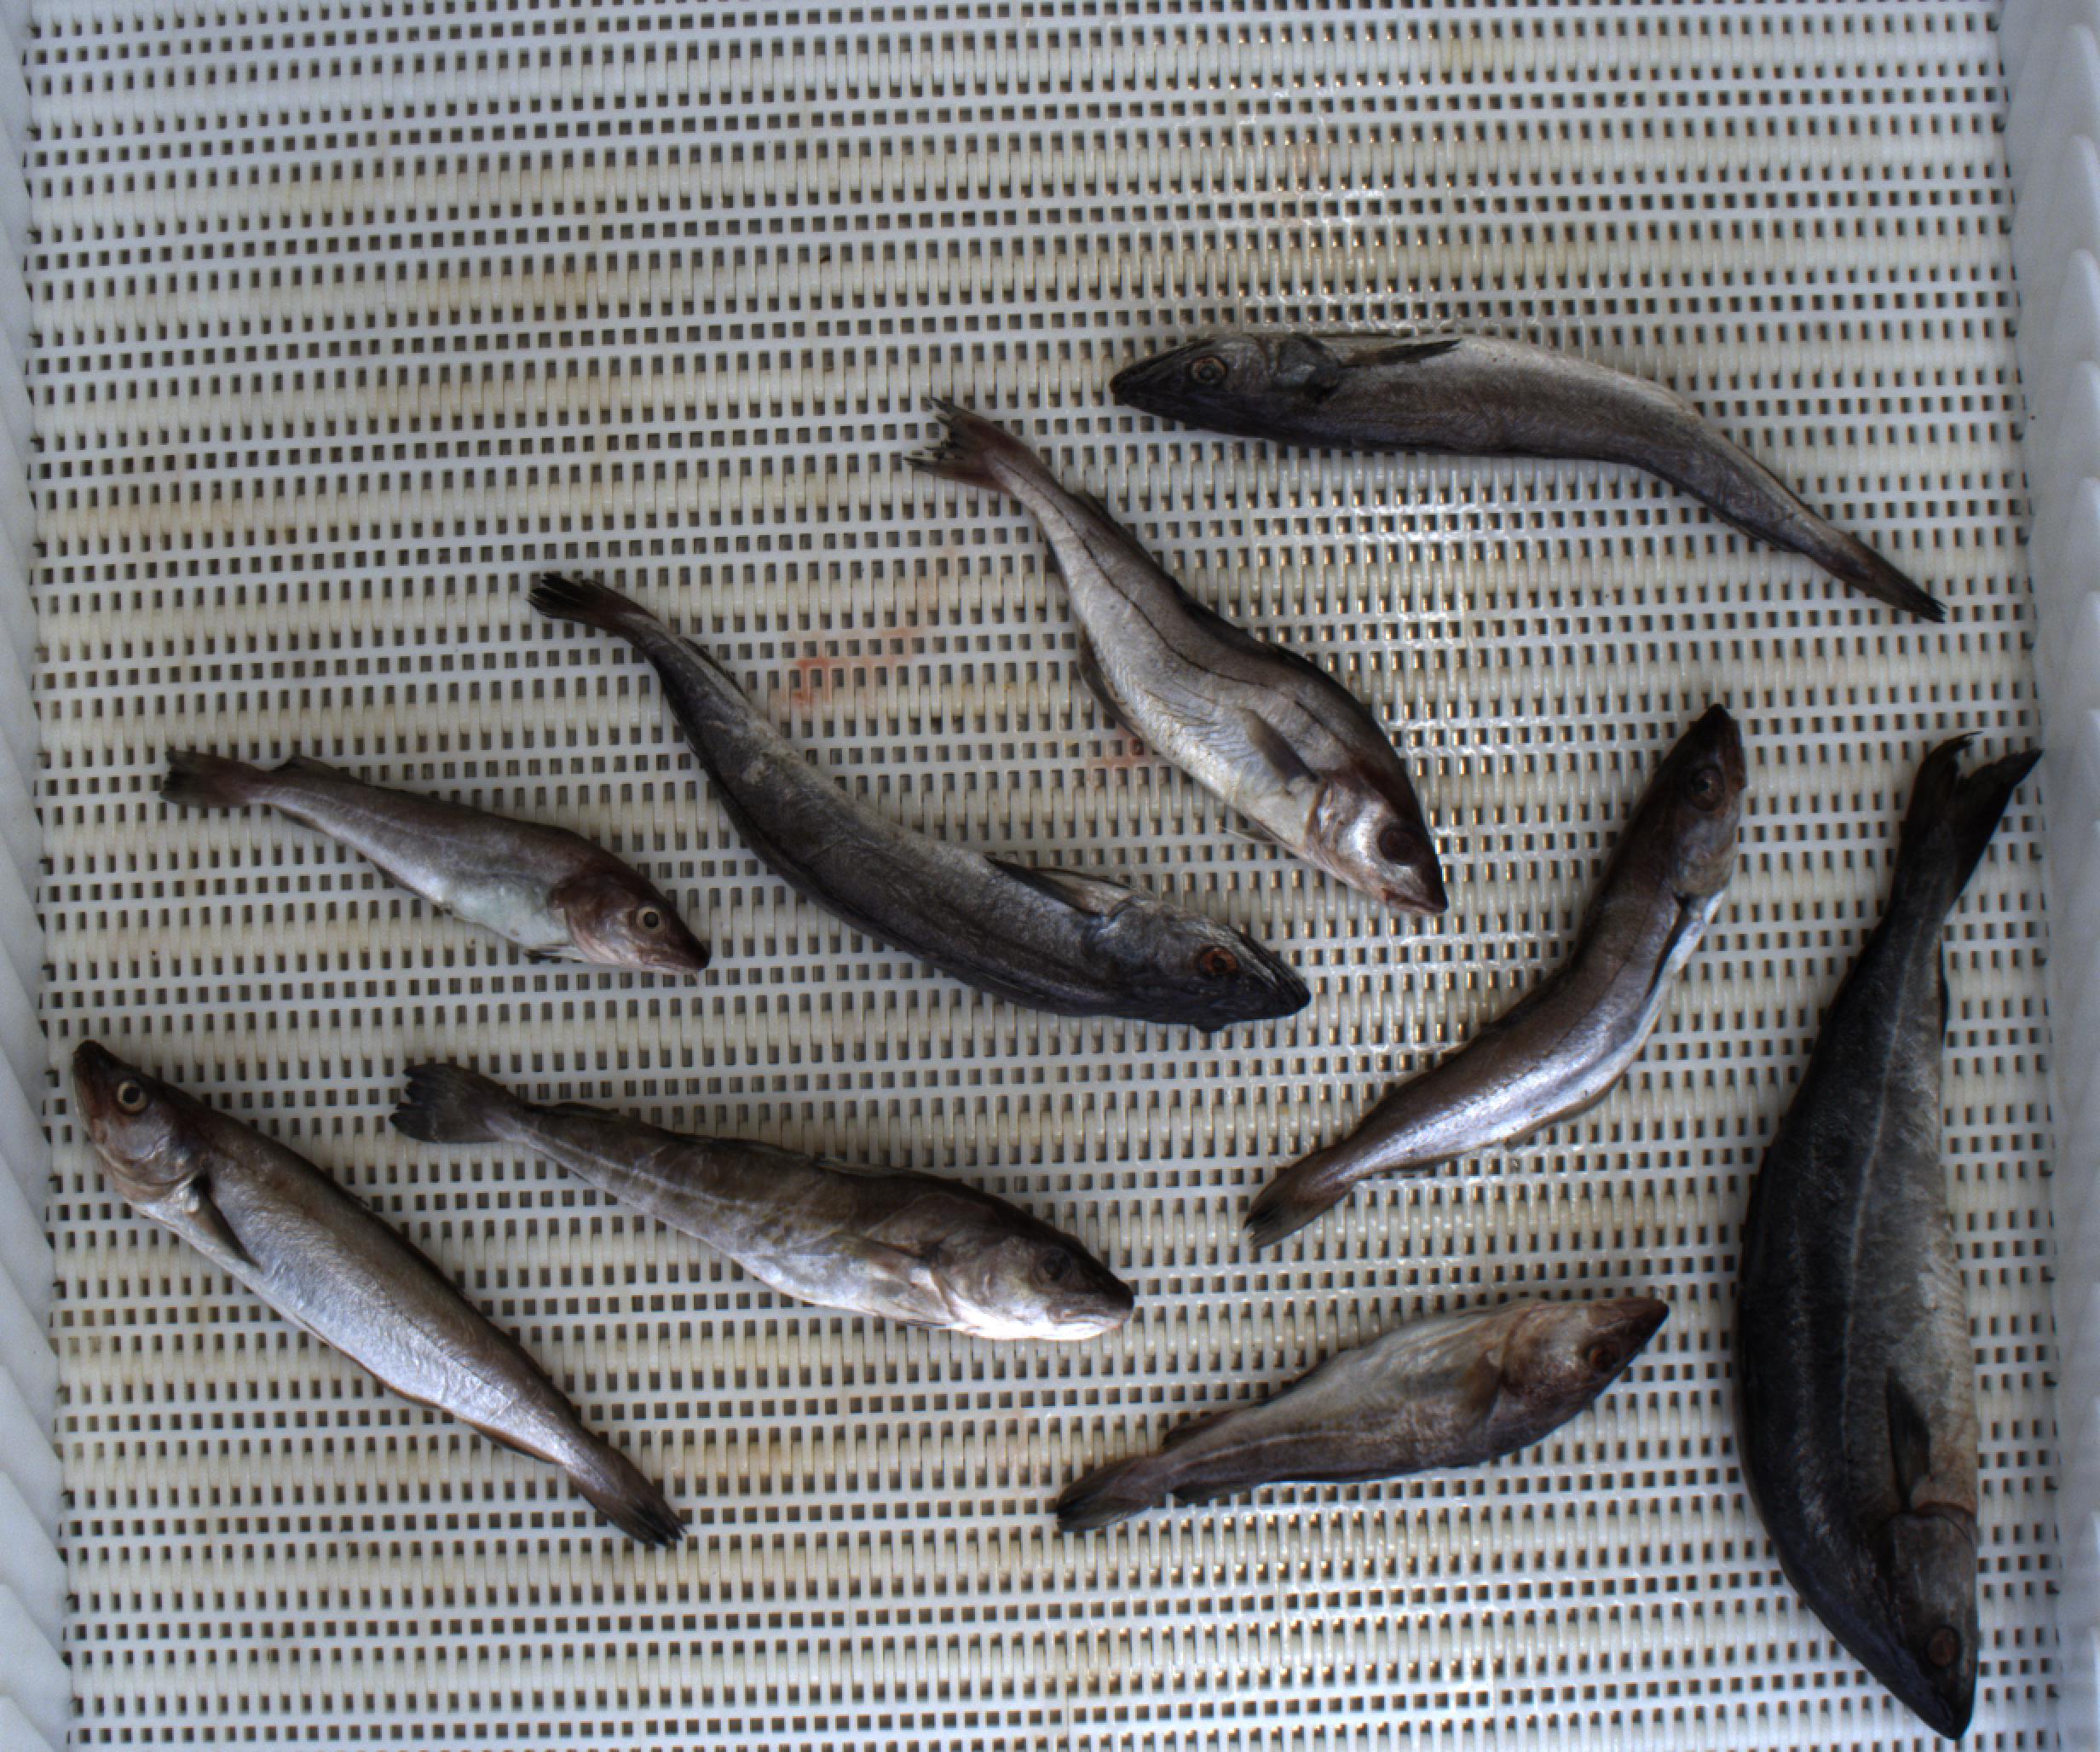
Total fish: 9
Cod: 3
Haddock: 1
Whiting: 2
Hake: 2
Horse mackerel: 0
Saithe: 1
Other: 0